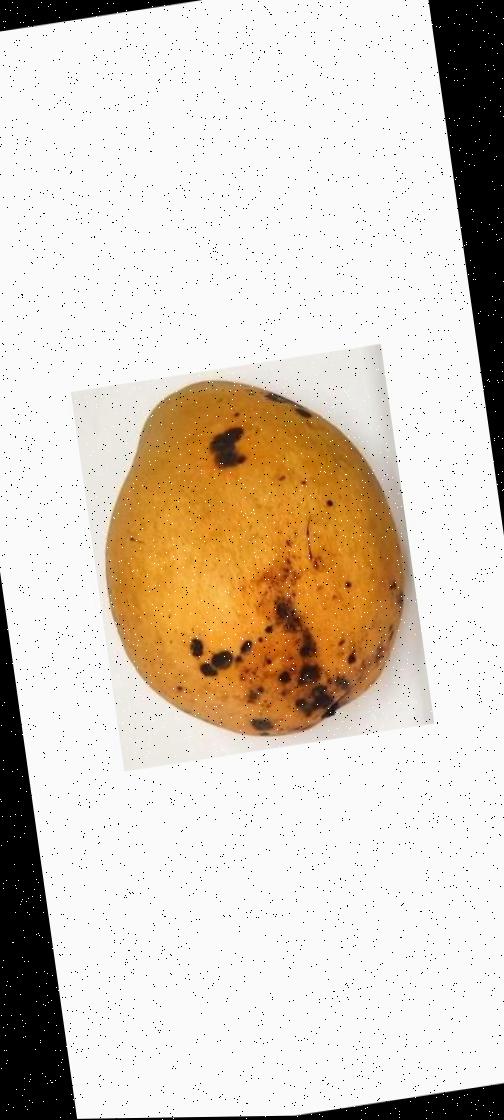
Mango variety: Bari-11